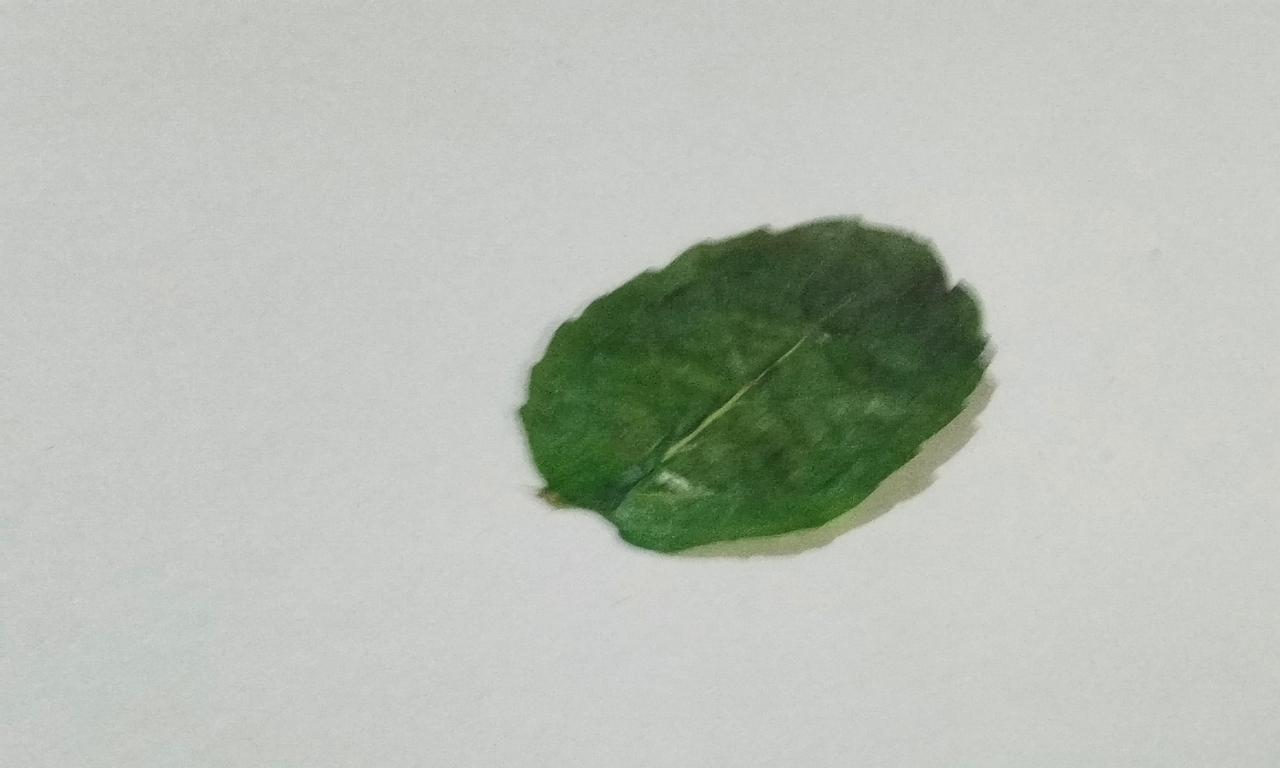
Label: Dried